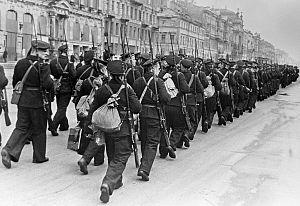
«
Le siège de Léningrad est le siège de près de 900 jours imposé à la ville de Léningrad par la Wehrmacht au cours de la Seconde Guerre mondiale. Il fait partie du plan famine mis en place par les nazis pour exterminer par la faim les Soviétiques.